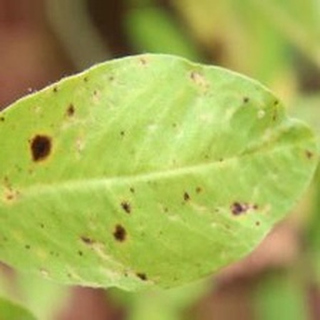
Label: groundnut_early_leaf_spot